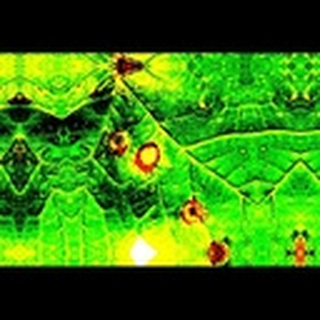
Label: cotton_target_spot